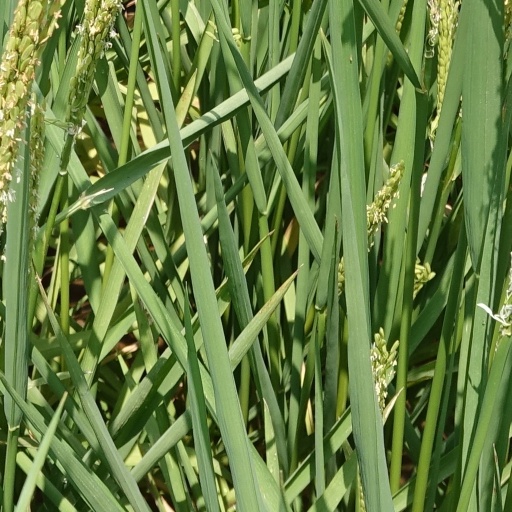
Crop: rice